Caba, La Union

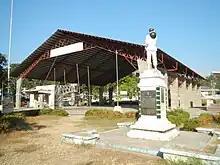
Silang Monument and the Caba covered court, Auditorium

Diego Silang, a native of Caba, emerged as a prominent leader during the Ilocos Revolt of 1762-1763. Historians recognize him as the "“guiding genius of the Iloco war of independence”" and an able military leader. Silang established an independent rebel government in Northern Luzon and advocated for reforms within the colonial government. However, on May 28, 1763, he was assassinated by one of his followers in a treacherous act orchestrated by Spanish authorities. His wife, Gabriela Silang, took up the cause and continued the rebellion until her capture and public execution in Vigan on September 20, 1763. Despite their tragic deaths, their resistance left a lasting legacy.